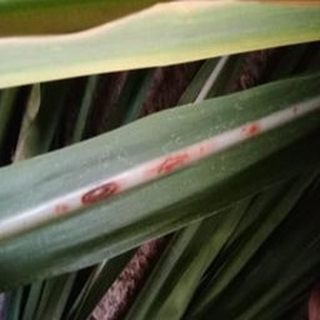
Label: sugarcane_red_rot